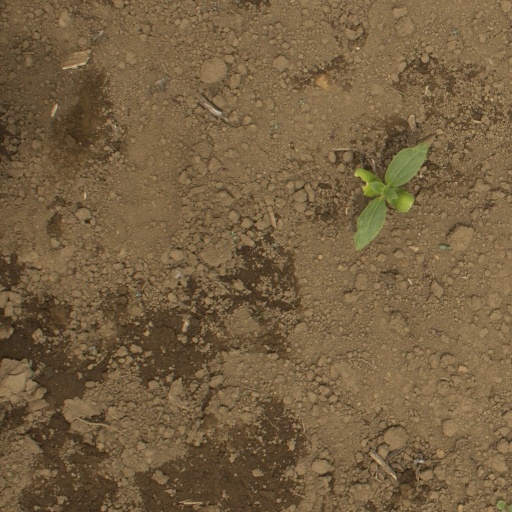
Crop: Jerusalem artichoke